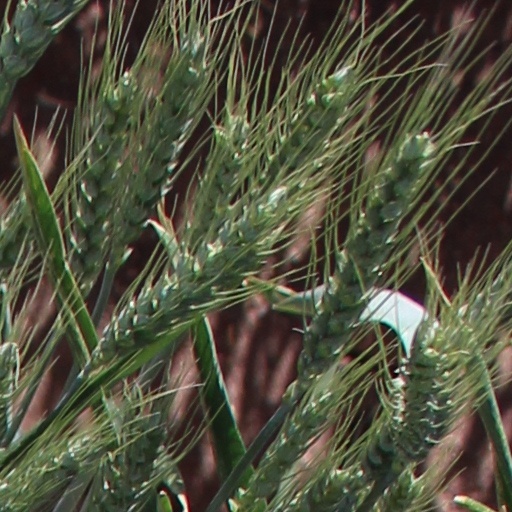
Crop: wheat